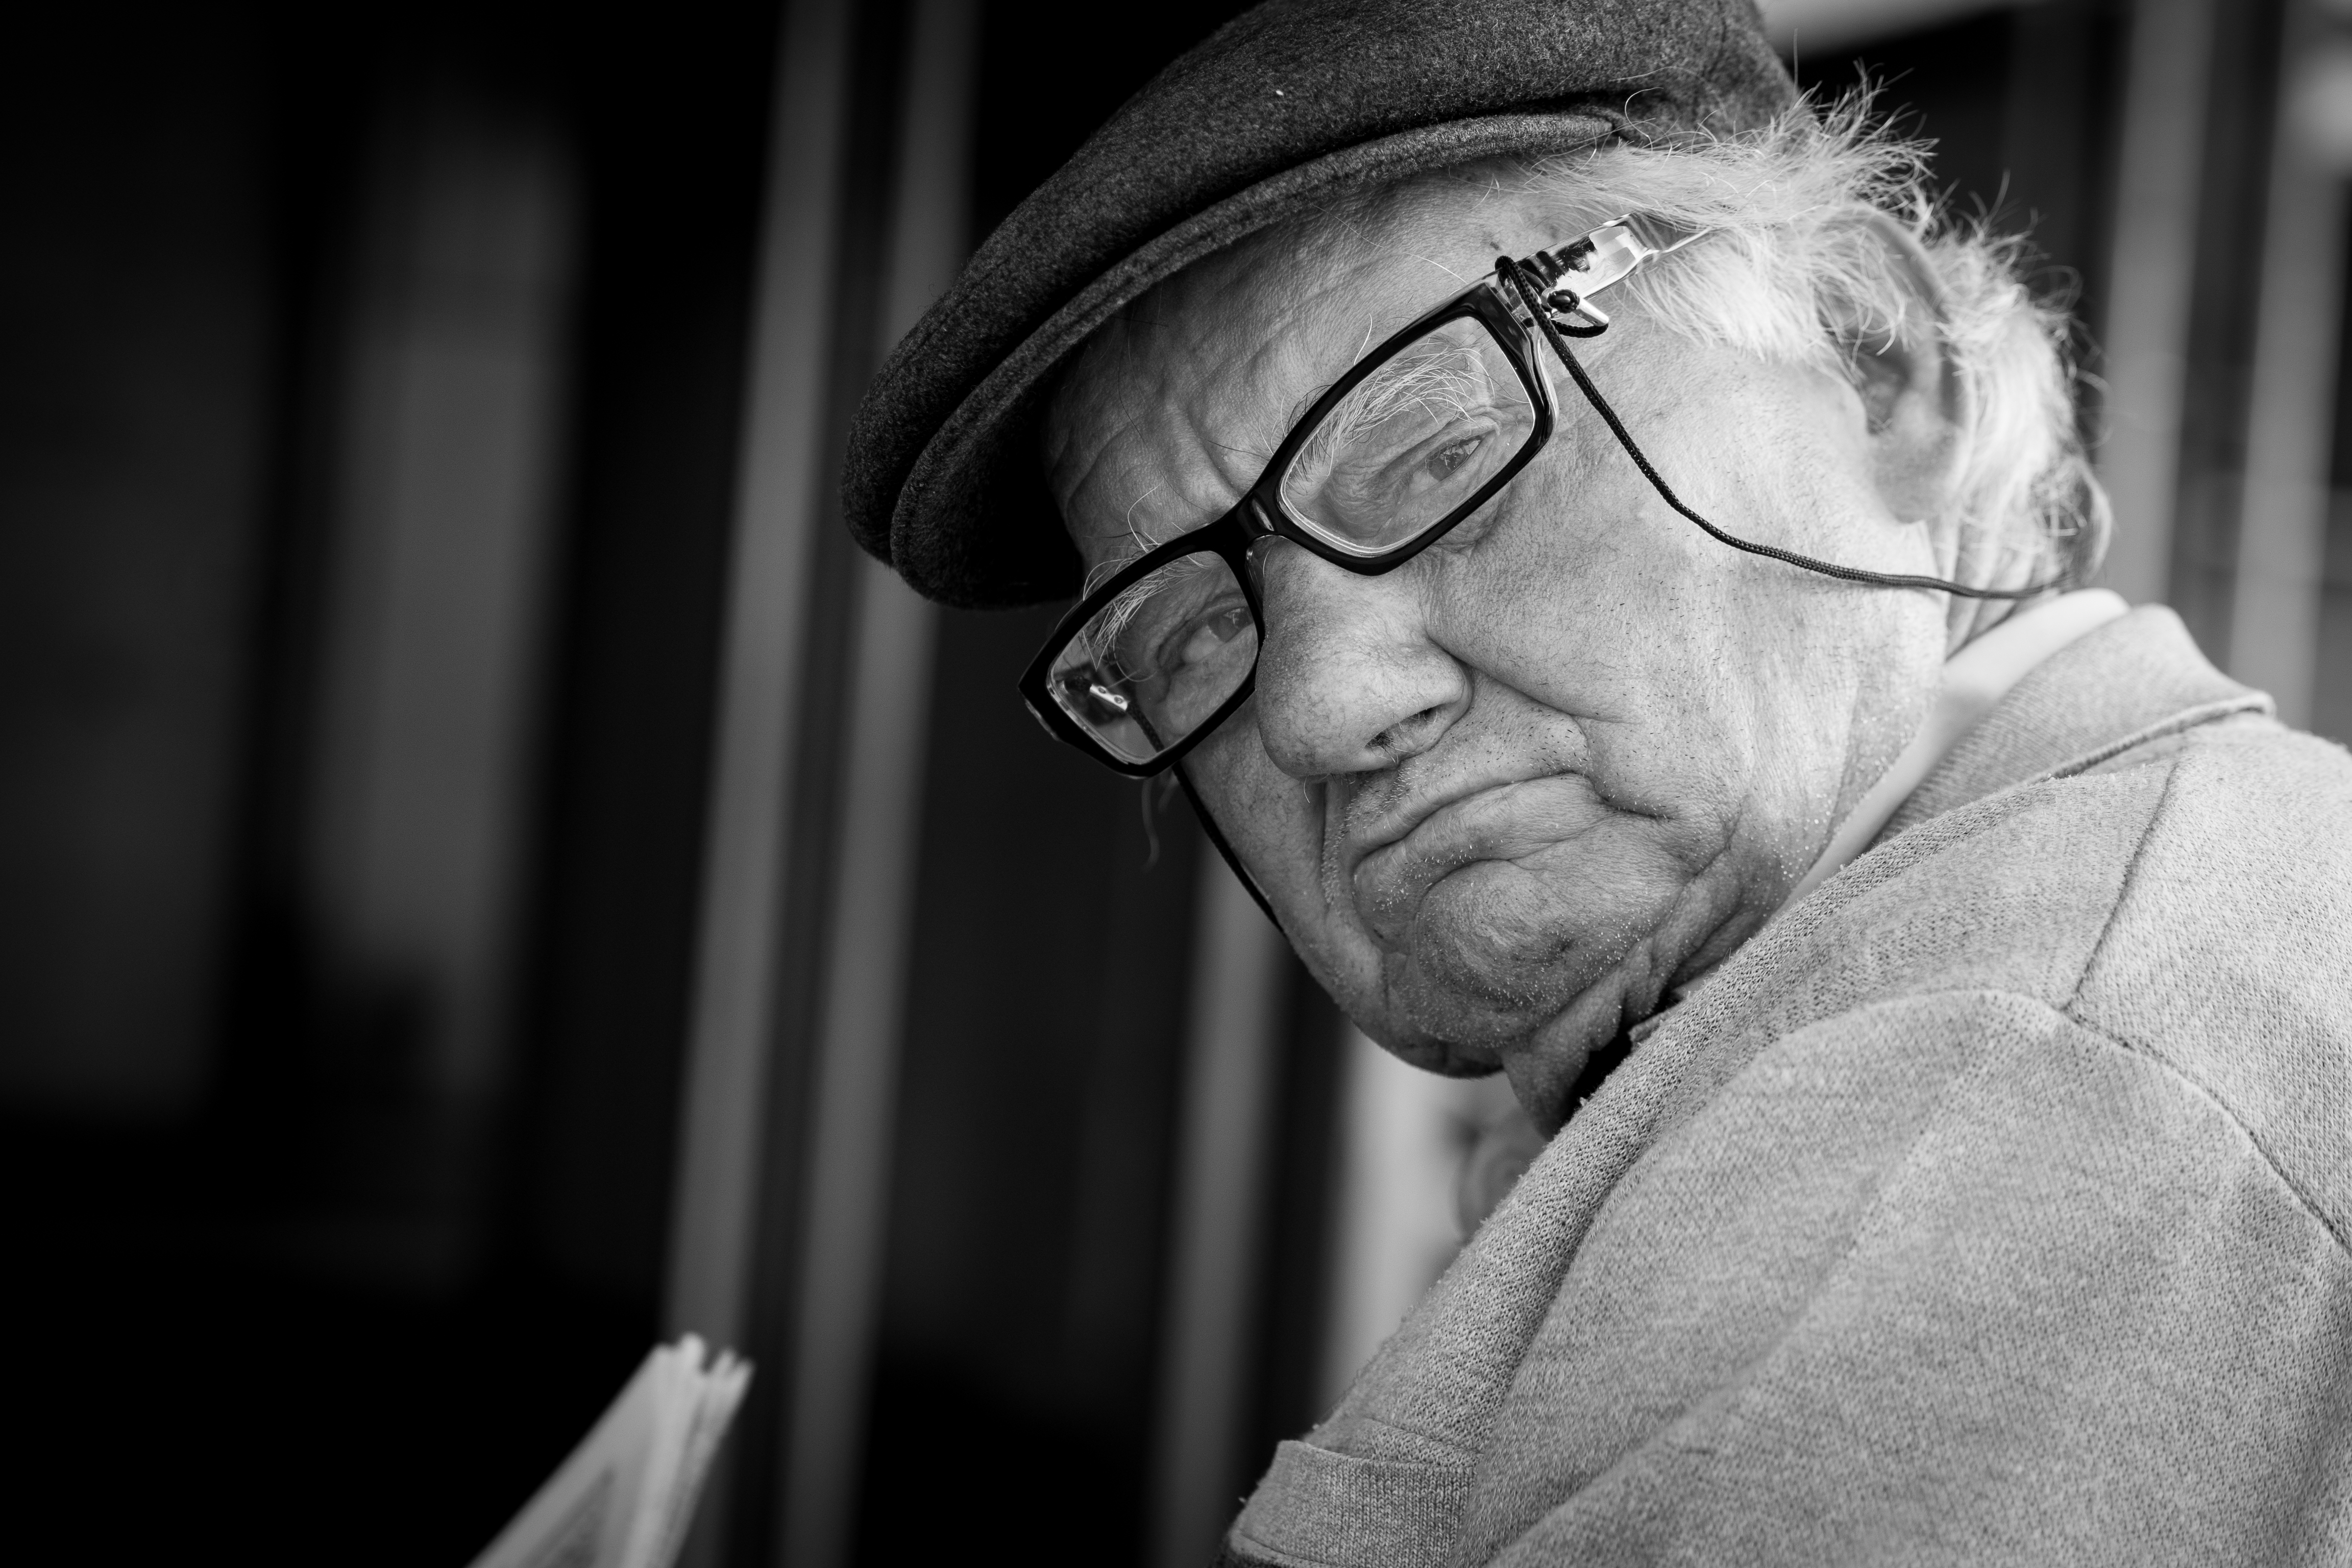
man, person, black and white, white, street, photography, ebook, male, portrait, training, black, monochrome, close up, streetphotography, flickr, thomas, video, sunglasses, glasses, head, olympus, eyewear, omd, fuji, leica, monochrom, leuthard, hcb, thomasleuthard, monochrome photography, portrait photography, film noir, facial hair, vision care